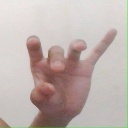
अक्षर: ओ